Media portrayal of lesbians

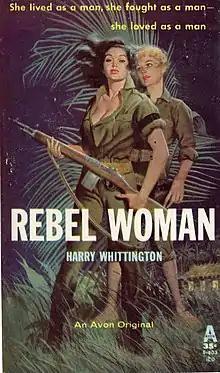
"Rebel Woman", a lesbian pulp fiction novel from 1960

During the 1950s and 1960s, lesbian pulp fiction was published in the U.S. and the United Kingdom, often under "coded" titles such as "Odd Girl Out", "The Evil Friendship" by Vin Packer and "The Beebo Brinker Chronicles" by Ann Bannon. British school stories also provided a haven for "coded" and sometimes outright lesbian fiction. During the 1970s the second wave of feminist-era lesbian novels became more politically oriented. Works often carried the explicit ideological messages of separatist feminism and the trend carried over to other lesbian arts. Rita Mae Brown's debut 1973 novel "Rubyfruit Jungle" was a milestone of this period; "Patience and Sarah", by Isabel Miller, became a cult favorite. By the early 1990s, lesbian culture was being influenced by a younger generation who had not taken part in the "Feminist Sex Wars" and this strongly informed post-feminist queer theory along with the new queer culture. Molly Bolt in "Rubyfruit Jungle" has numerous romantic and sexual relationships with other women, and she confronts the "hypocrisies of both heterosexual and homosexual societies."